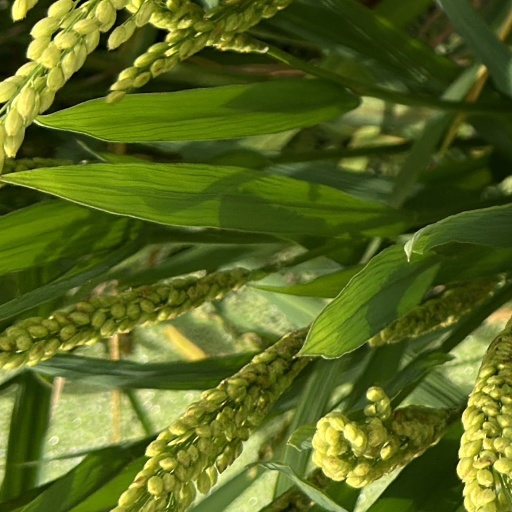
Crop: rice